Hubbardston Public Library

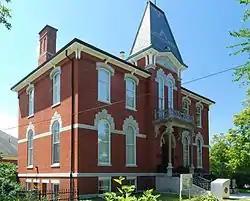

The Hubbardston Public Library is the public library of Hubbardston, Massachusetts. The library, located at 7 Main Street, serves the town by providing a wide variety of materials, services, and events. It offers Internet access and access to the CWMARS resource-sharing catalog.